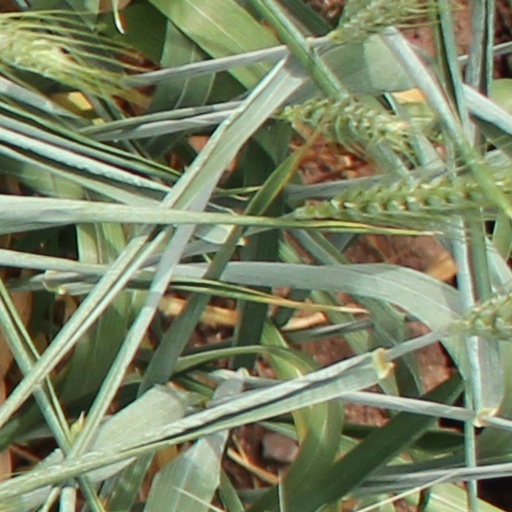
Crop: wheat